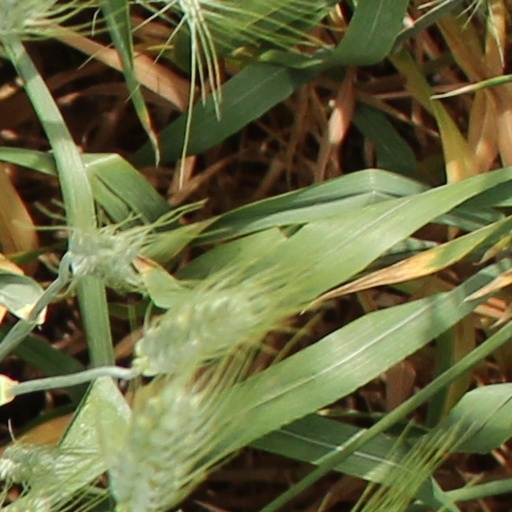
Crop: wheat